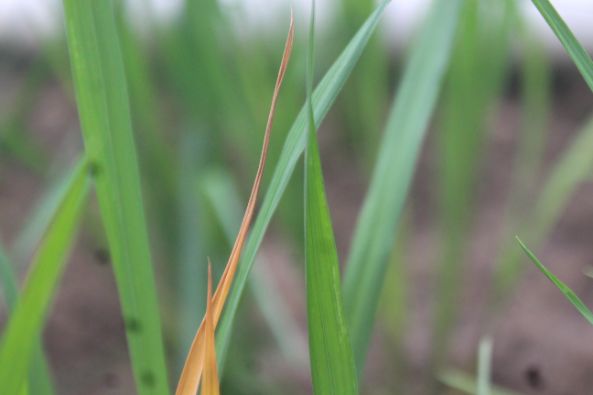
Disease: Tungro